Algemene Bank Nederland

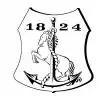
Logo used from 1964 to c. 1974, combining NHM's anchor emblem and establishment date with the TB's prancing horse.

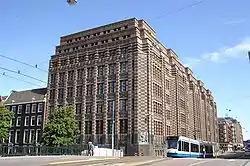
De Bazel building in Amsterdam, head office of the NHM, then of ABN until 1973

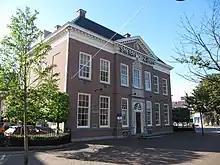
Former Twentsche Bank head office in Enschede

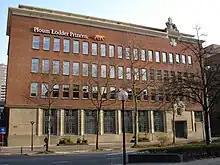
Twentsche Bank building in Rotterdam

The Netherlands Trading Society and Twentsche Bank announced their merger to form ABN Bank on . An important reason for the merger was the international trend towards concentration. Banks were obliged to scale up their operations. The extensive international network of NTS and the strong Dutch home base of TB, notably in stockbroking and foreign exchange dealing, complemented each other perfectly. Another reason for joining forces was the past involvement of the two banks in developing the textile industry in the Twente region of the Netherlands. NTS had been sharing the running expenses of TB's branch in London (which opened in 1858) since 1953.